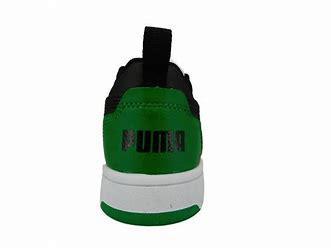
Brand: Puma
Model: 30